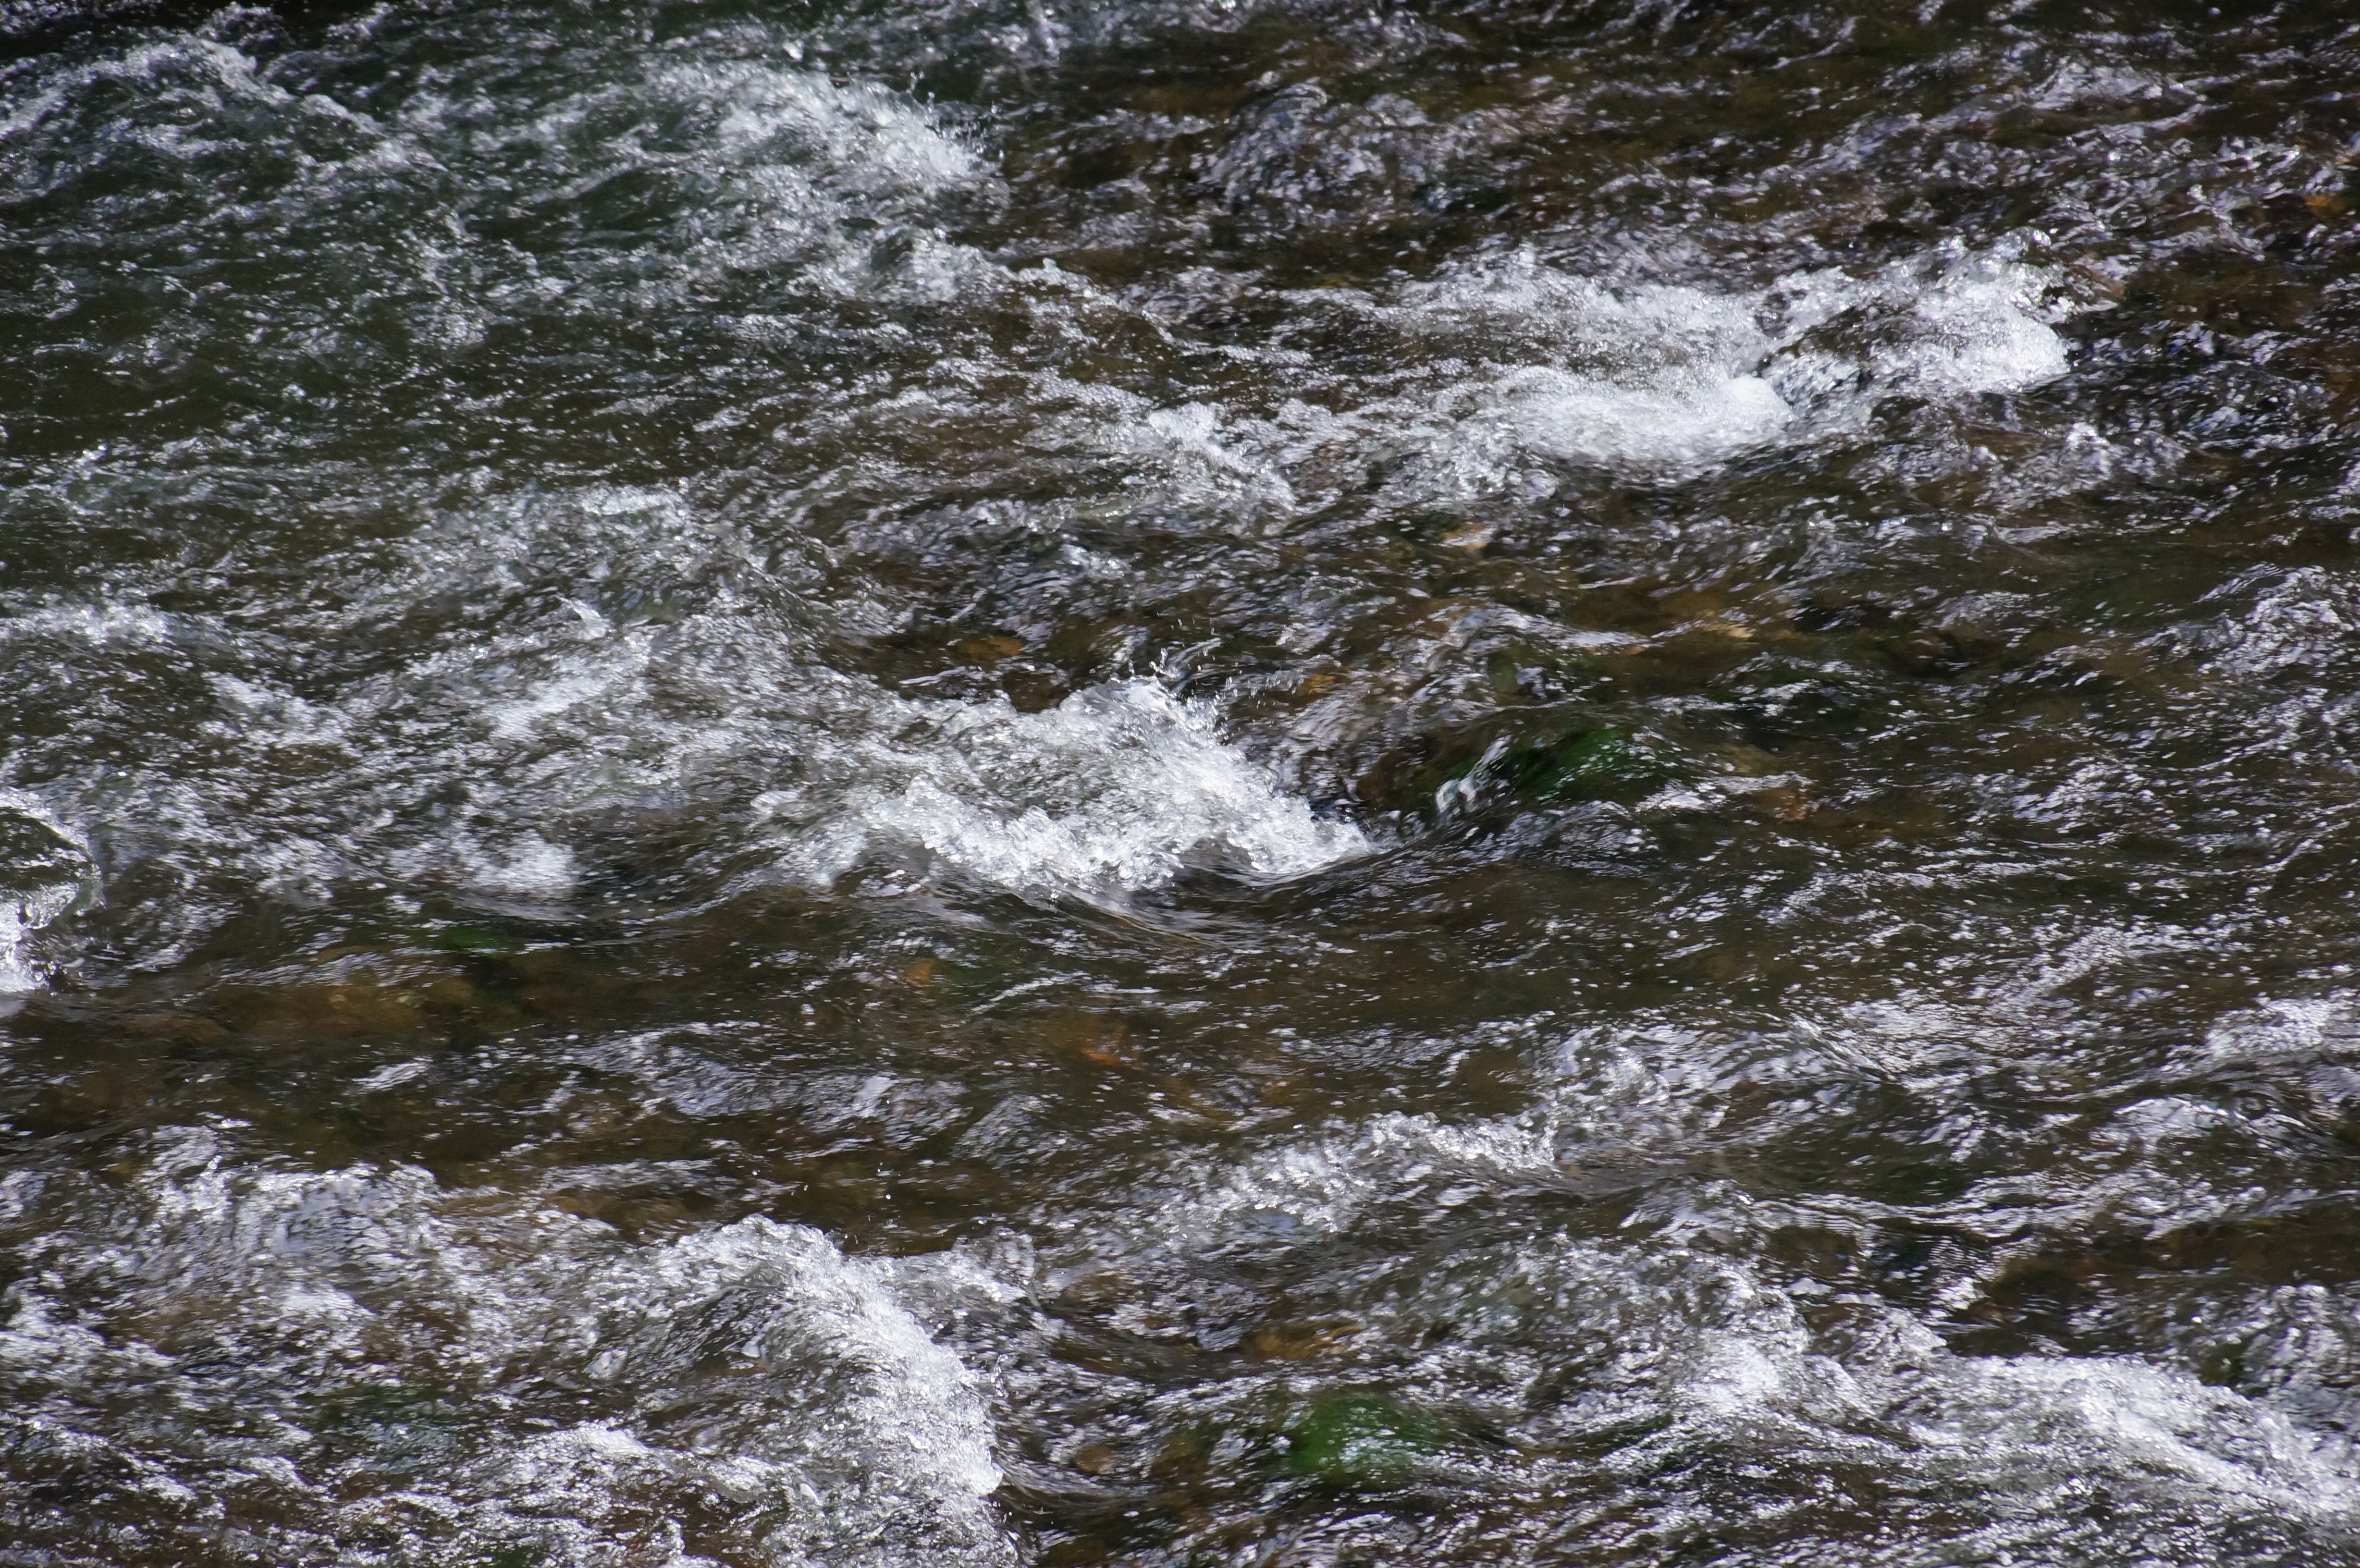
sea, water, nature, rock, snow, winter, wave, river, stream, ice, weather, rapid, body of water, current, water feature, wind wave